Psychic Blues

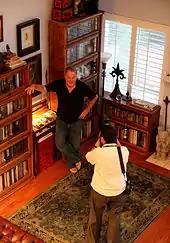
Photo Shoot for "The New York Times"

Mark Oppenheimer of "The New York Times" placed Edward's book in the tradition of other performers—such as James Randi, Harry Houdini, and Penn & Teller—who simultaneously "perform their crafts and debunk them". Oppenheimer also commented on the "conflicted" nature of the book, saying, "there is something tragic about his own ambivalence. From page to page, he cannot decide which side he is on. Sometimes he is crusading against the mountebanks and charlatans. Other times he defends his work as pure entertainment." He called the book, "A strange mishmash of self-pity, self-justification, and genuine repentance—and a compelling look at the disputed territory where entertainment meets religion, where some practitioners actually think they can practice both at the same time."